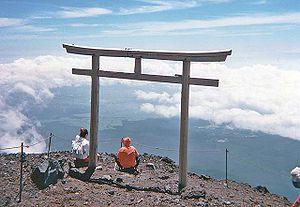
Le mont Fuji /mɔ̃ fudʒi/ ou /mɔ̃ fuʒi/ est une montagne du centre du Japon qui se trouve sur la côte sud de l'île de Honshū, au sud-ouest de l'agglomération de Tokyo. Avec 3 776 mètres d'altitude, il est le point culminant du Japon. Situé dans une région où se rejoignent les plaques tectoniques pacifique, eurasienne et philippine, la montagne est un stratovolcan toujours considéré comme actif, sa dernière éruption certaine s'étant produite fin 1707, bien que le risque éruptif soit actuellement considéré comme faible.